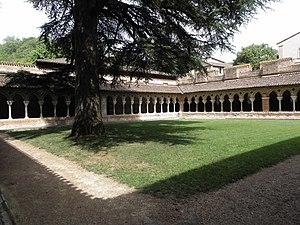
Cloître de l'abbaye Saint-Pierre de Moissac (82). This building is indexed in the Base Mérimée, a database of architectural heritage maintained by the French Ministry of Culture,